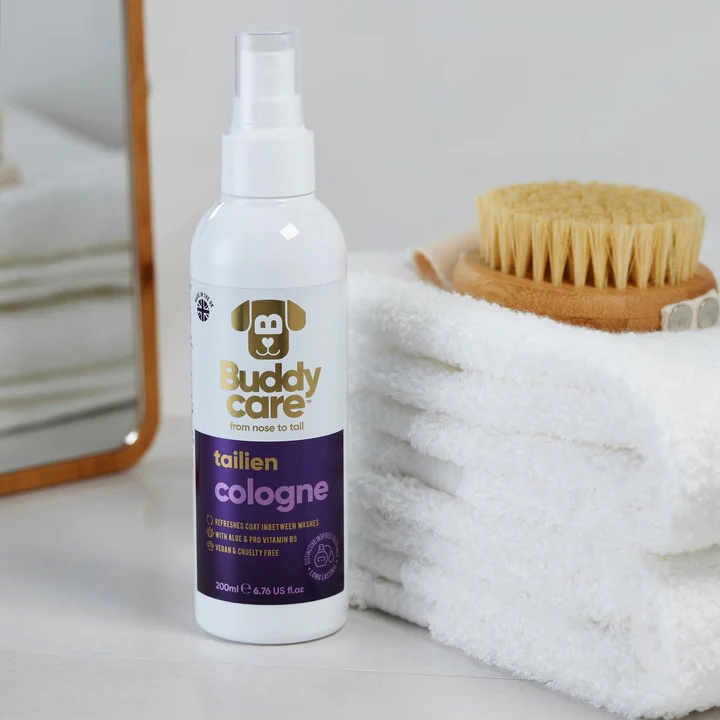
Buddy Care - Tailien Cologne -200mls
Say goodbye to nasty whiffs and hello to the essence of doggy freshness in a spray bottle. If dogs could choose their own cologne, all waggy tails would lead to Buddycare. For super fresh, kind-to-skin, and huggably irresistible pups, this range of Dog Colognes takes the dog's biscuit! With a single spritz, Buddycare's Tailien Dog Cologne will leave your pup smelling clean and revitalised in no time! Not just a fragrance, this specially formulated cologne is designed to provide a long-lasting freshness that will keep your furry friend smelling great all day long. It's the pawfect way to give your pup a quick pick-me-up between washes and make cuddle time 'feel good' fresh! Enriched with Pro Vitamin B5, Buddycare's Refreshing Coat Dog Cologne also helps maintain a healthy and shiny coat, ensuring your best friend looks as good as they smell. You know your dog better than anyone, and Buddycare knows dog grooming like the back of its paws! So make your pooch's grooming routine a walk in the park with Buddycare's dog cologne range. Distinctive Inspired Fragrance Refreshes Coat Inbetween Washes With Aloe & Pro Vitamin B5 Vegan & Cruelty Free Long Lasting
Brand: Nottsraw
Category: Animals & Pet Supplies > Pet Supplies > Pet Grooming Supplies > Pet Fragrances & Deodorizing Sprays > Colognes